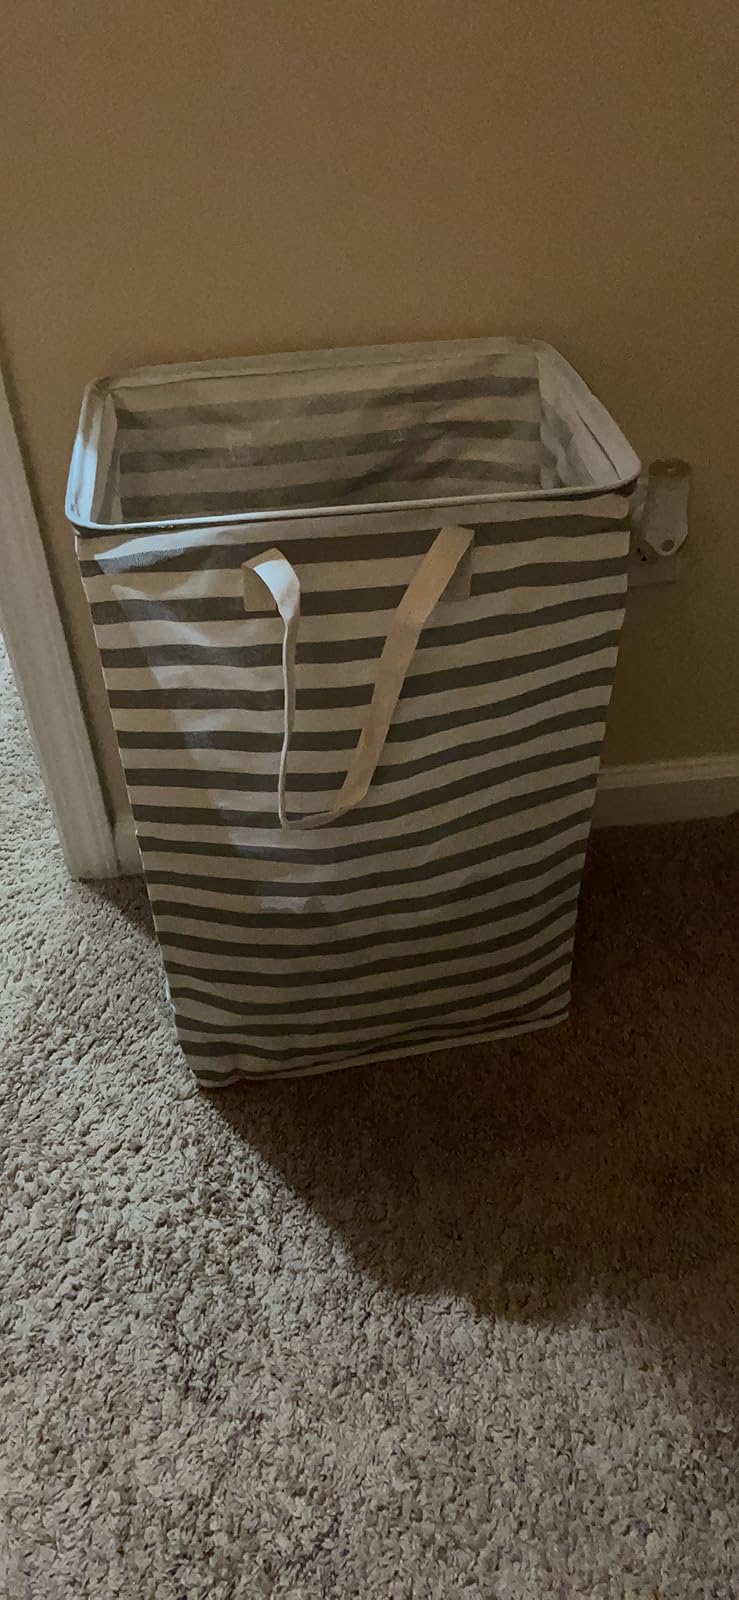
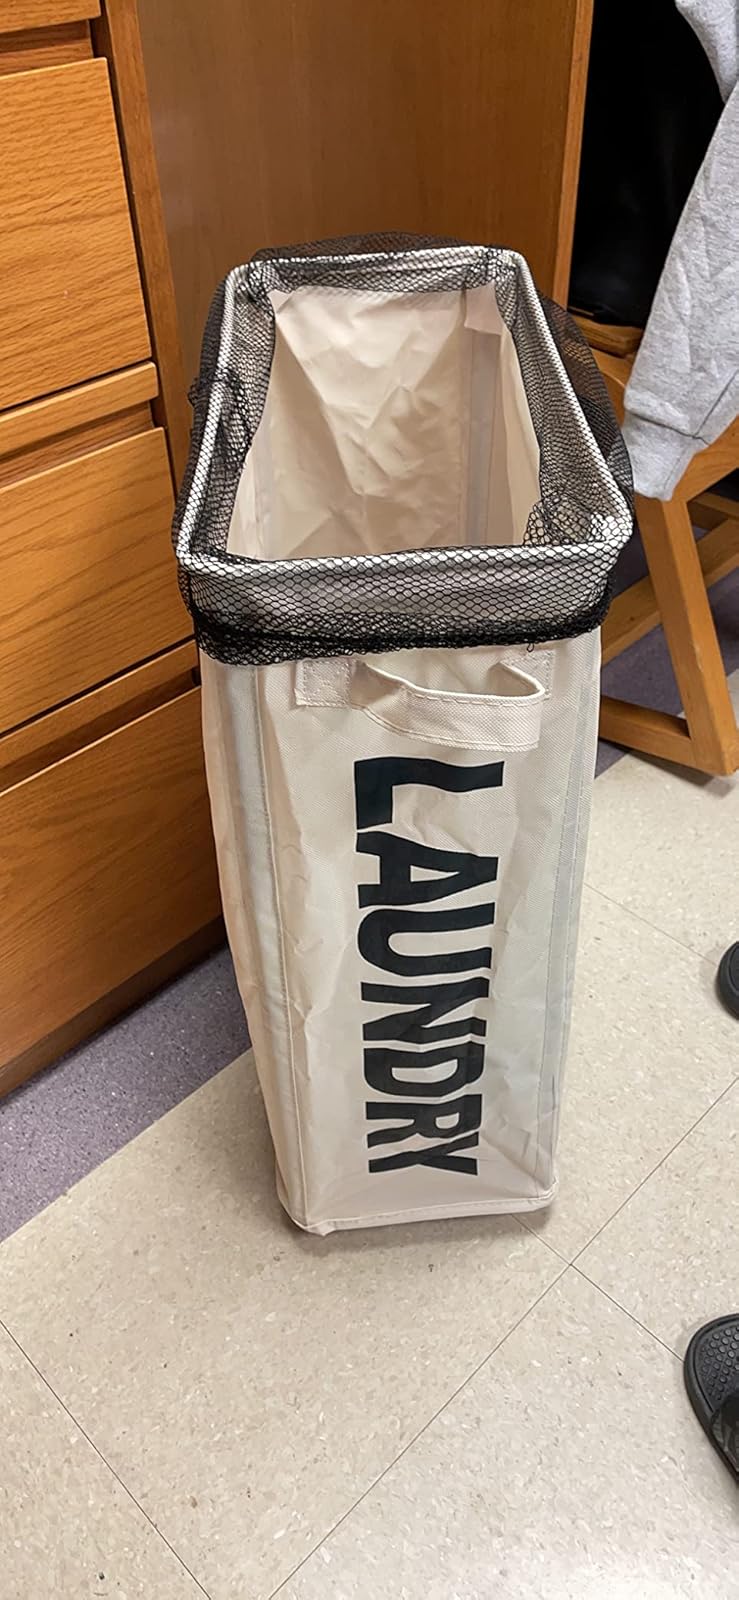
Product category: items_hamper
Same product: no